Yeghvard

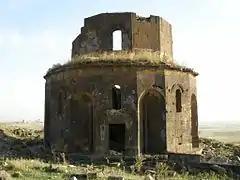
Saint Theodore Monastery

After the Christianization of Armenia in 301, the region of Kotayk became one of the important centres of the Armenian Church. The ruins of the Katoghike Church of Yeghvard are still found at the centre of the town. It was a large three-nave basilica built during the 5th and 6th centuries, under the rule of the Amatuni Armenian noble dynasty.